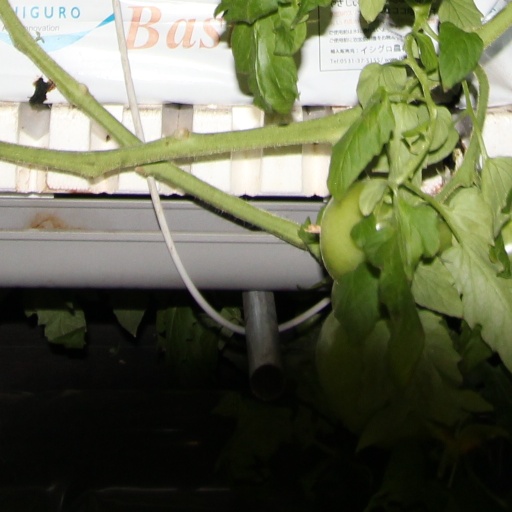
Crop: tomato